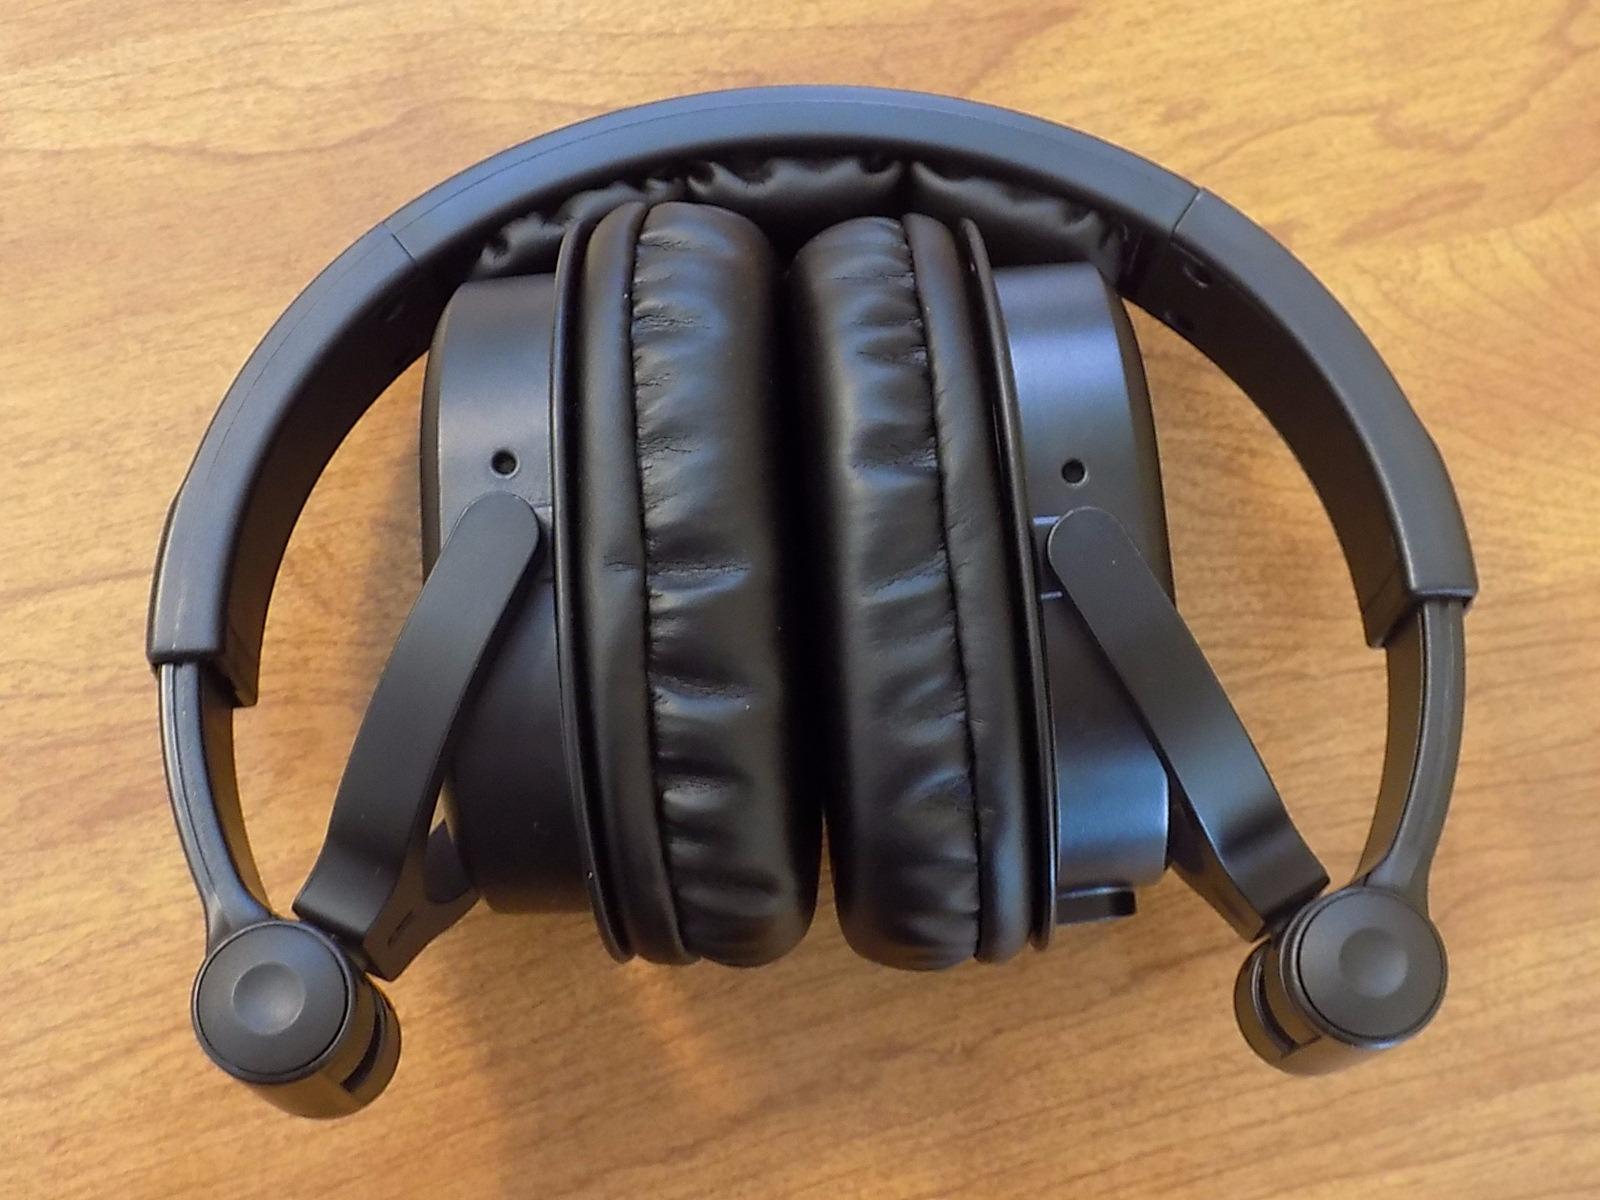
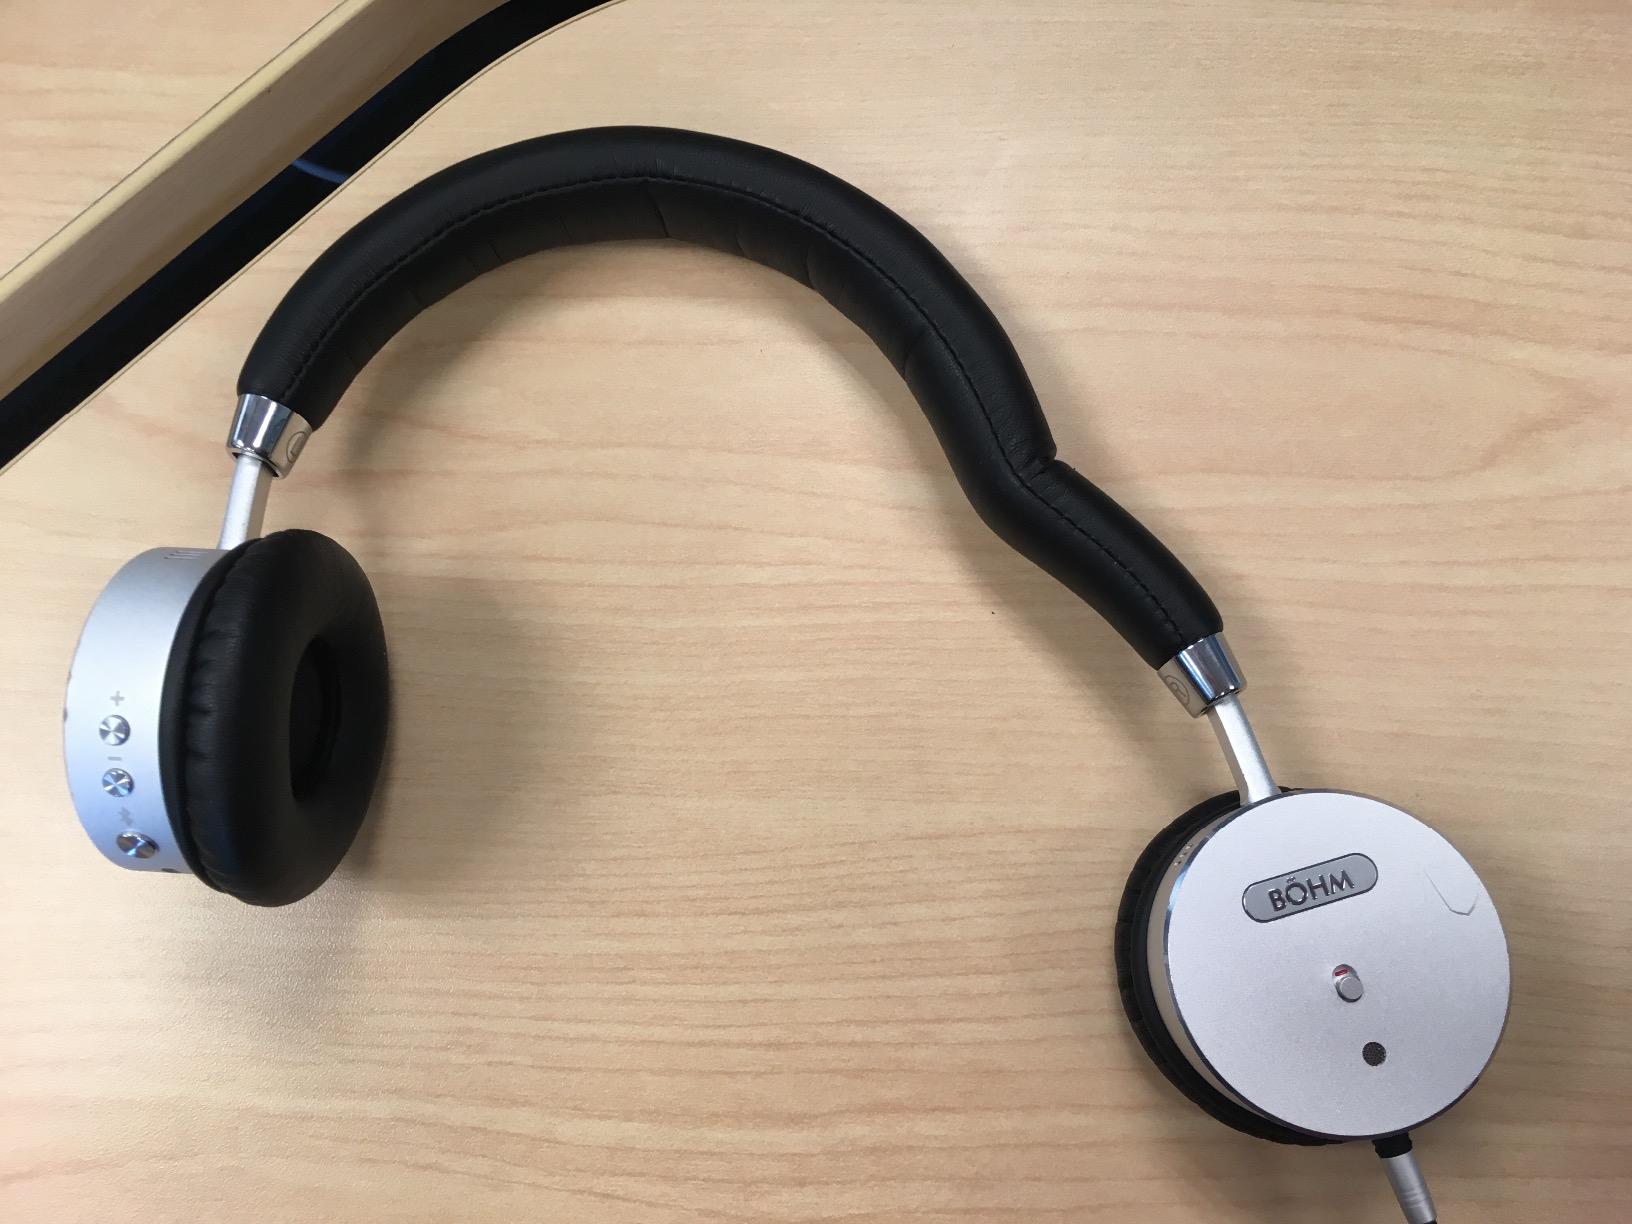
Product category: headphones
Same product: no